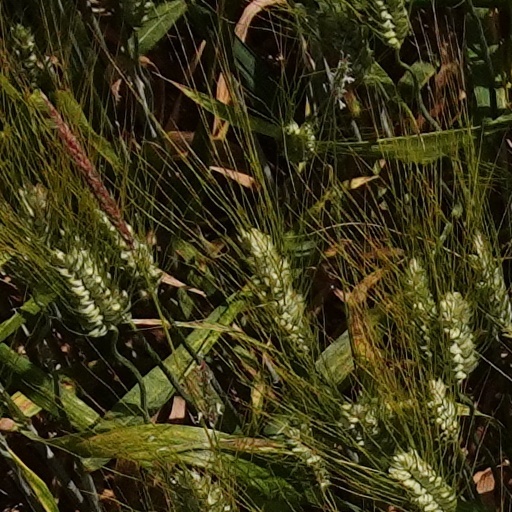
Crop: wheat